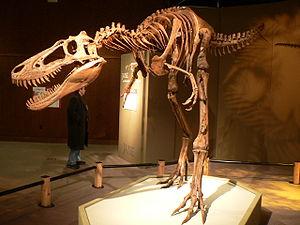
Un squelette peut être monté, c'est-à-dire mis en place, avec des fils et/ou du métal, pour être exposé, avec plus ou moins de mise-en-scène, soit comme si l'animal vivait, soit comme s'il posait pour une photo, en position symétrique.
Tyrannosaurus, communément appelé tyrannosaure, est un genre éteint de dinosaures théropodes appartenant à la famille des Tyrannosauridae et ayant vécu durant la partie supérieure du Maastrichtien, dernier étage du système Crétacé, il y a environ 68 à 66 millions d'années, dans ce qui est actuellement l'Amérique du Nord. Tyrannosaurus rex, dont l'étymologie du nom signifie « roi des lézards tyrans », est l'une des plus célèbres espèces de dinosaure et l'unique espèce de Tyrannosaurus si le taxon Tarbosaurus bataar n'est pas considéré comme faisant partie du même genre. Tyrannosaurus fut l'un des derniers dinosaures non-aviens à avoir vécu jusqu'à l'extinction survenue à la limite Crétacé-Paléocène il y a 66 millions d'années.